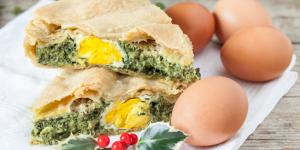
empanada de acelgas o pascualina